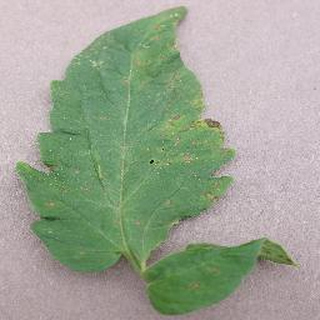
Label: tomato_septoria_leaf_spot